Miguel Amaya (baseball)

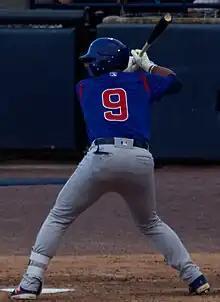
Amaya with the South Bend Cubs in 2018

Miguel Antonio Amaya (born March 9, 1999) is a Panamanian professional baseball catcher for the Chicago Cubs of Major League Baseball (MLB). He made his MLB debut in 2023.